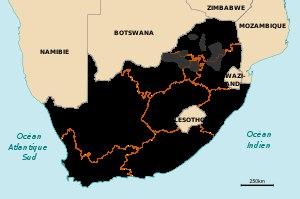
Le complexe igné du Bushveld, en anglais Bushveld Igneous Complex, est une vaste intrusion magmatique stratifiée de la croûte terrestre. Elle s’est inclinée et a été érodée et, aujourd'hui, elle affleure au bord d'un bassin géologique, le bassin du Transvaal. Située dans le nord de l'Afrique du Sud, la formation contient quelques-uns des plus riches gisements minéraux de la planète quant aux métaux du groupe du platine — platine, palladium, osmium, iridium, rhodium et ruthénium — ainsi que de grandes quantités de fer, étain, chrome, titane et vanadium.